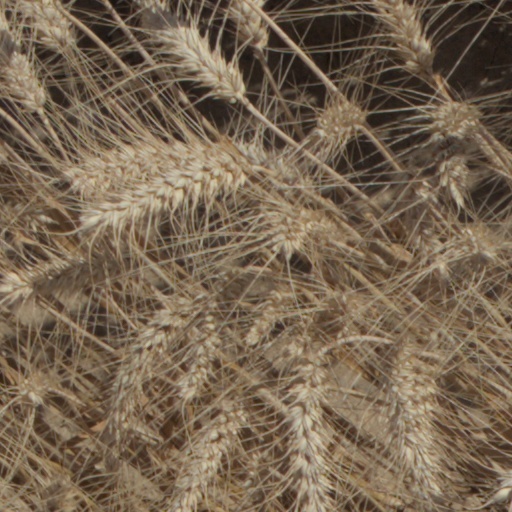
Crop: wheat